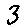
Label: 3